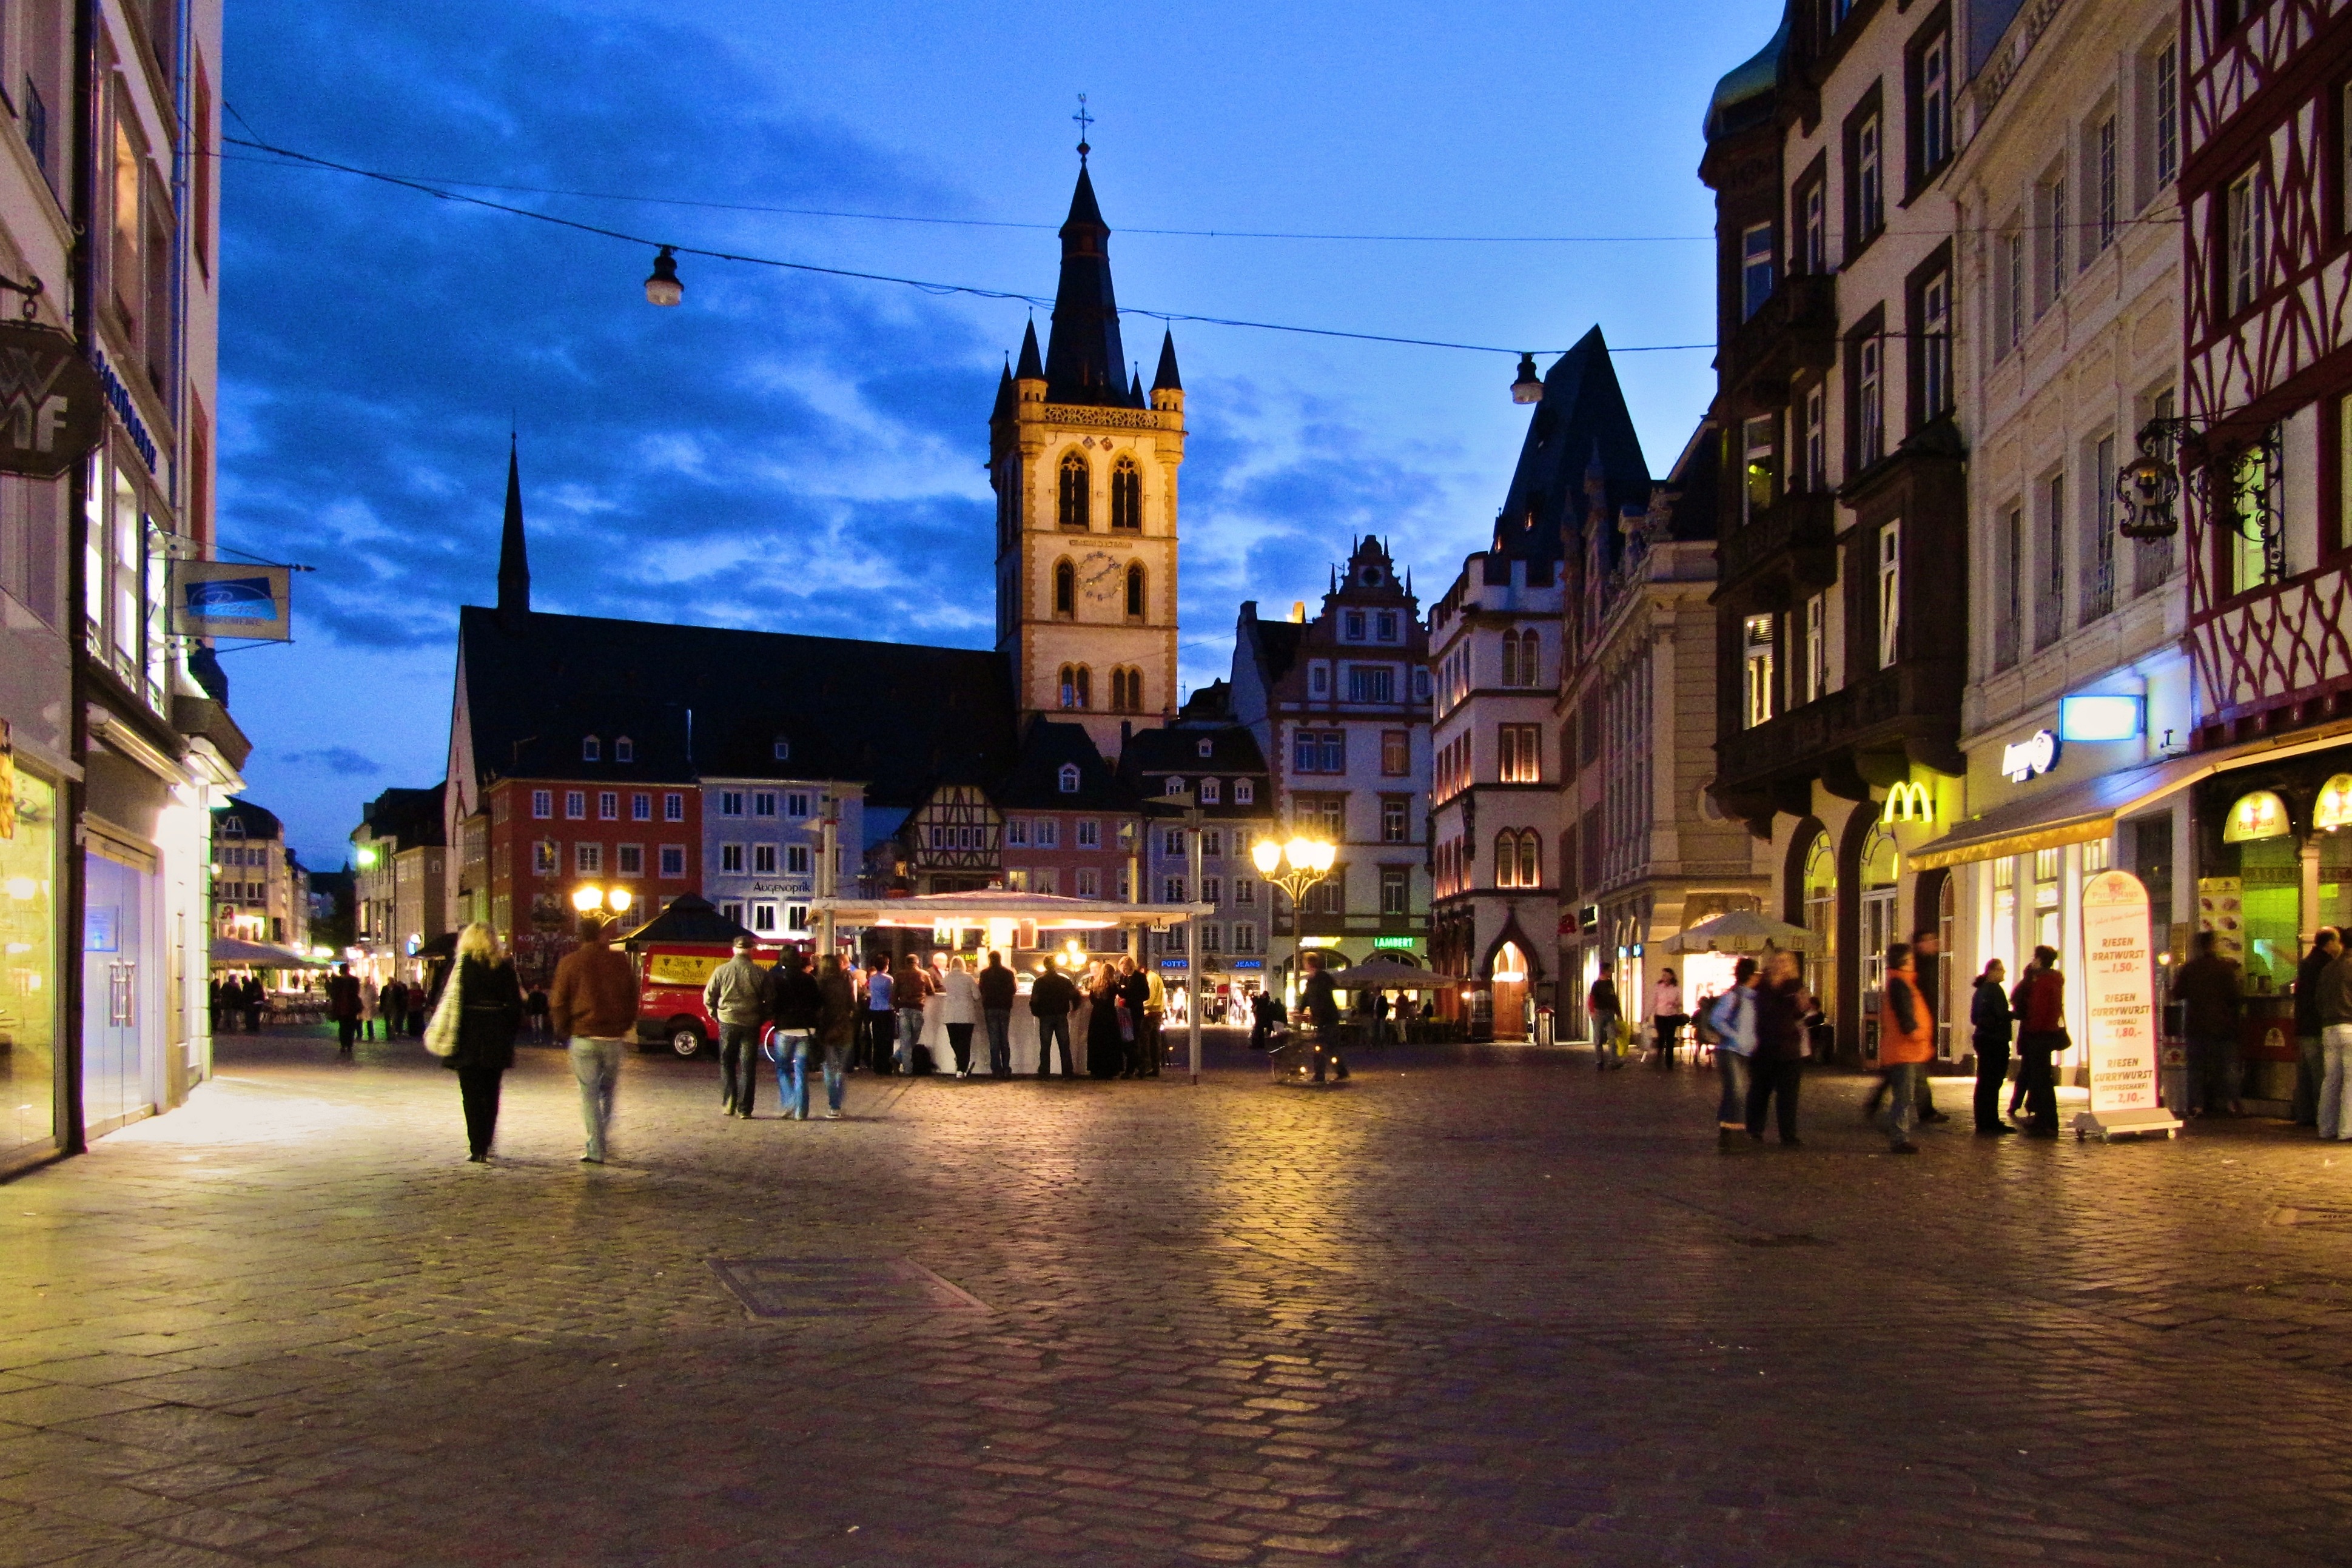
pedestrian, road, street, night, town, city, cityscape, downtown, evening, plaza, tourism, waterway, infrastructure, town square, abendstimmung, kirchplatz, neighbourhood, trier, urban area, human settlement